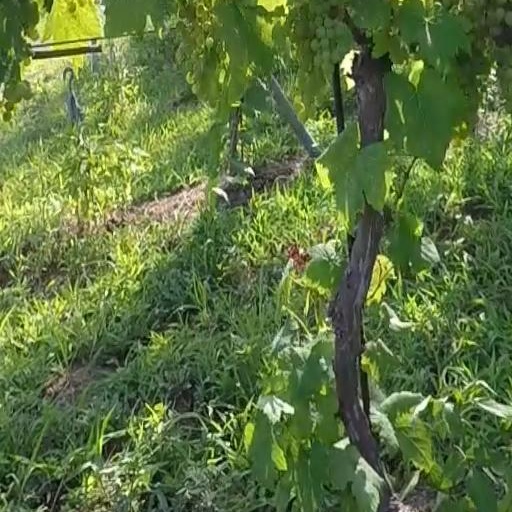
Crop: grape